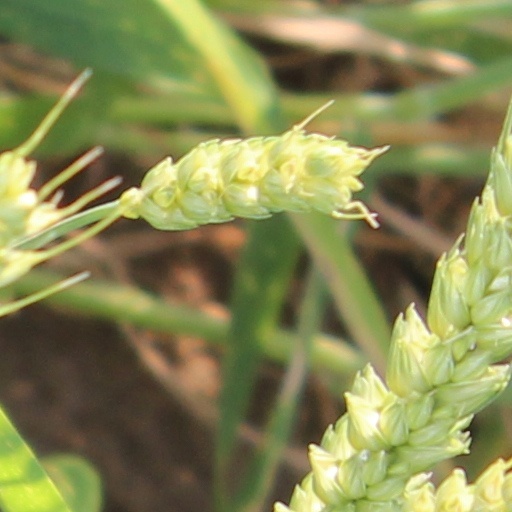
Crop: wheat